1420

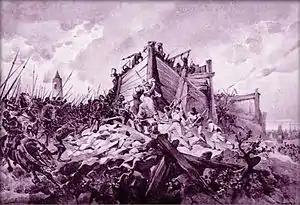
Vitkov Hill

Year 1420 (MCDXX) was a leap year starting on Monday of the Julian calendar.